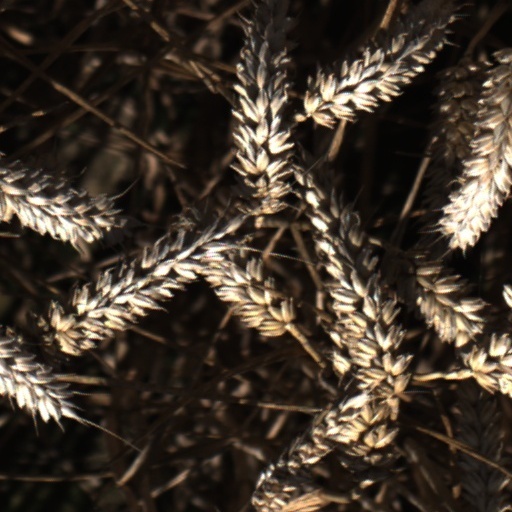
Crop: wheat